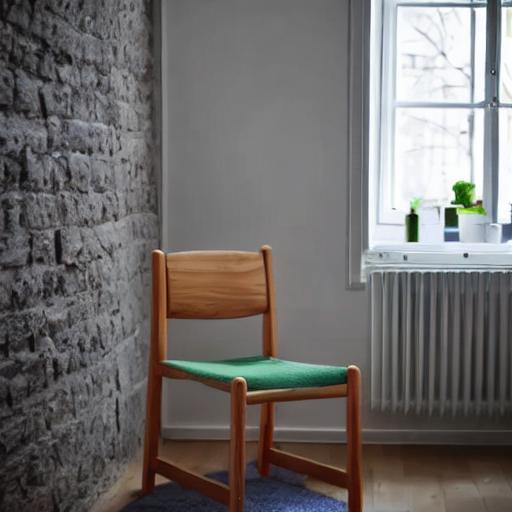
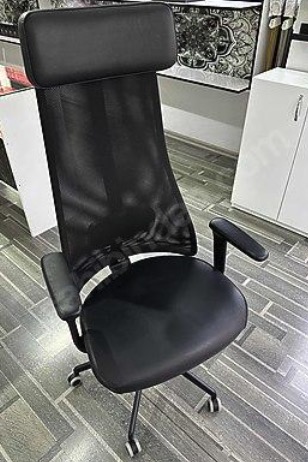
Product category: items_chair
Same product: no